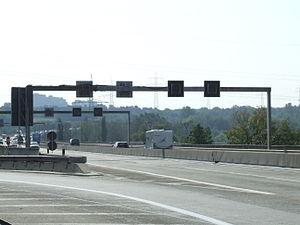
L'autoroute allemande 643 décrit un tracé de 8 km de long entre Wiesbaden en Hesse et l'échangeur à trois voies Mainz en Rhénanie-Palatinat en traversant le Rhin et longeant Mainz.